Duke Memorial United Methodist Church

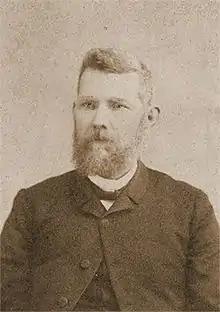
Rev. Amos Gregson, friend of Washington Duke. He was the son of Julius C. & Holland Gregson. Conducted the first services at Washington Duke, Sons & Co Tobacco Factory. Gregson St in Durham NC is named in his honor.

In 1885 The Rev. Amos Gregson was appointed pastor of the West End Church and its companion in the east side of town. The West End Church did not yet have a building, but on May 2, 1886 Gregson conducted the first services at Washington Duke, Sons & Co Tobacco Factory. This new congregation also established the Bethany Sunday School, which became a very successful and well-attended group. Many of Durham's businessmen, like B.N. Duke and C.C. Taylor were active leaders in the Sunday School. Most members of the congregation worked in the factory, but not all; Washington Duke himself and Mr. and Mrs. Brodie L. Duke transferred their membership to the new church.